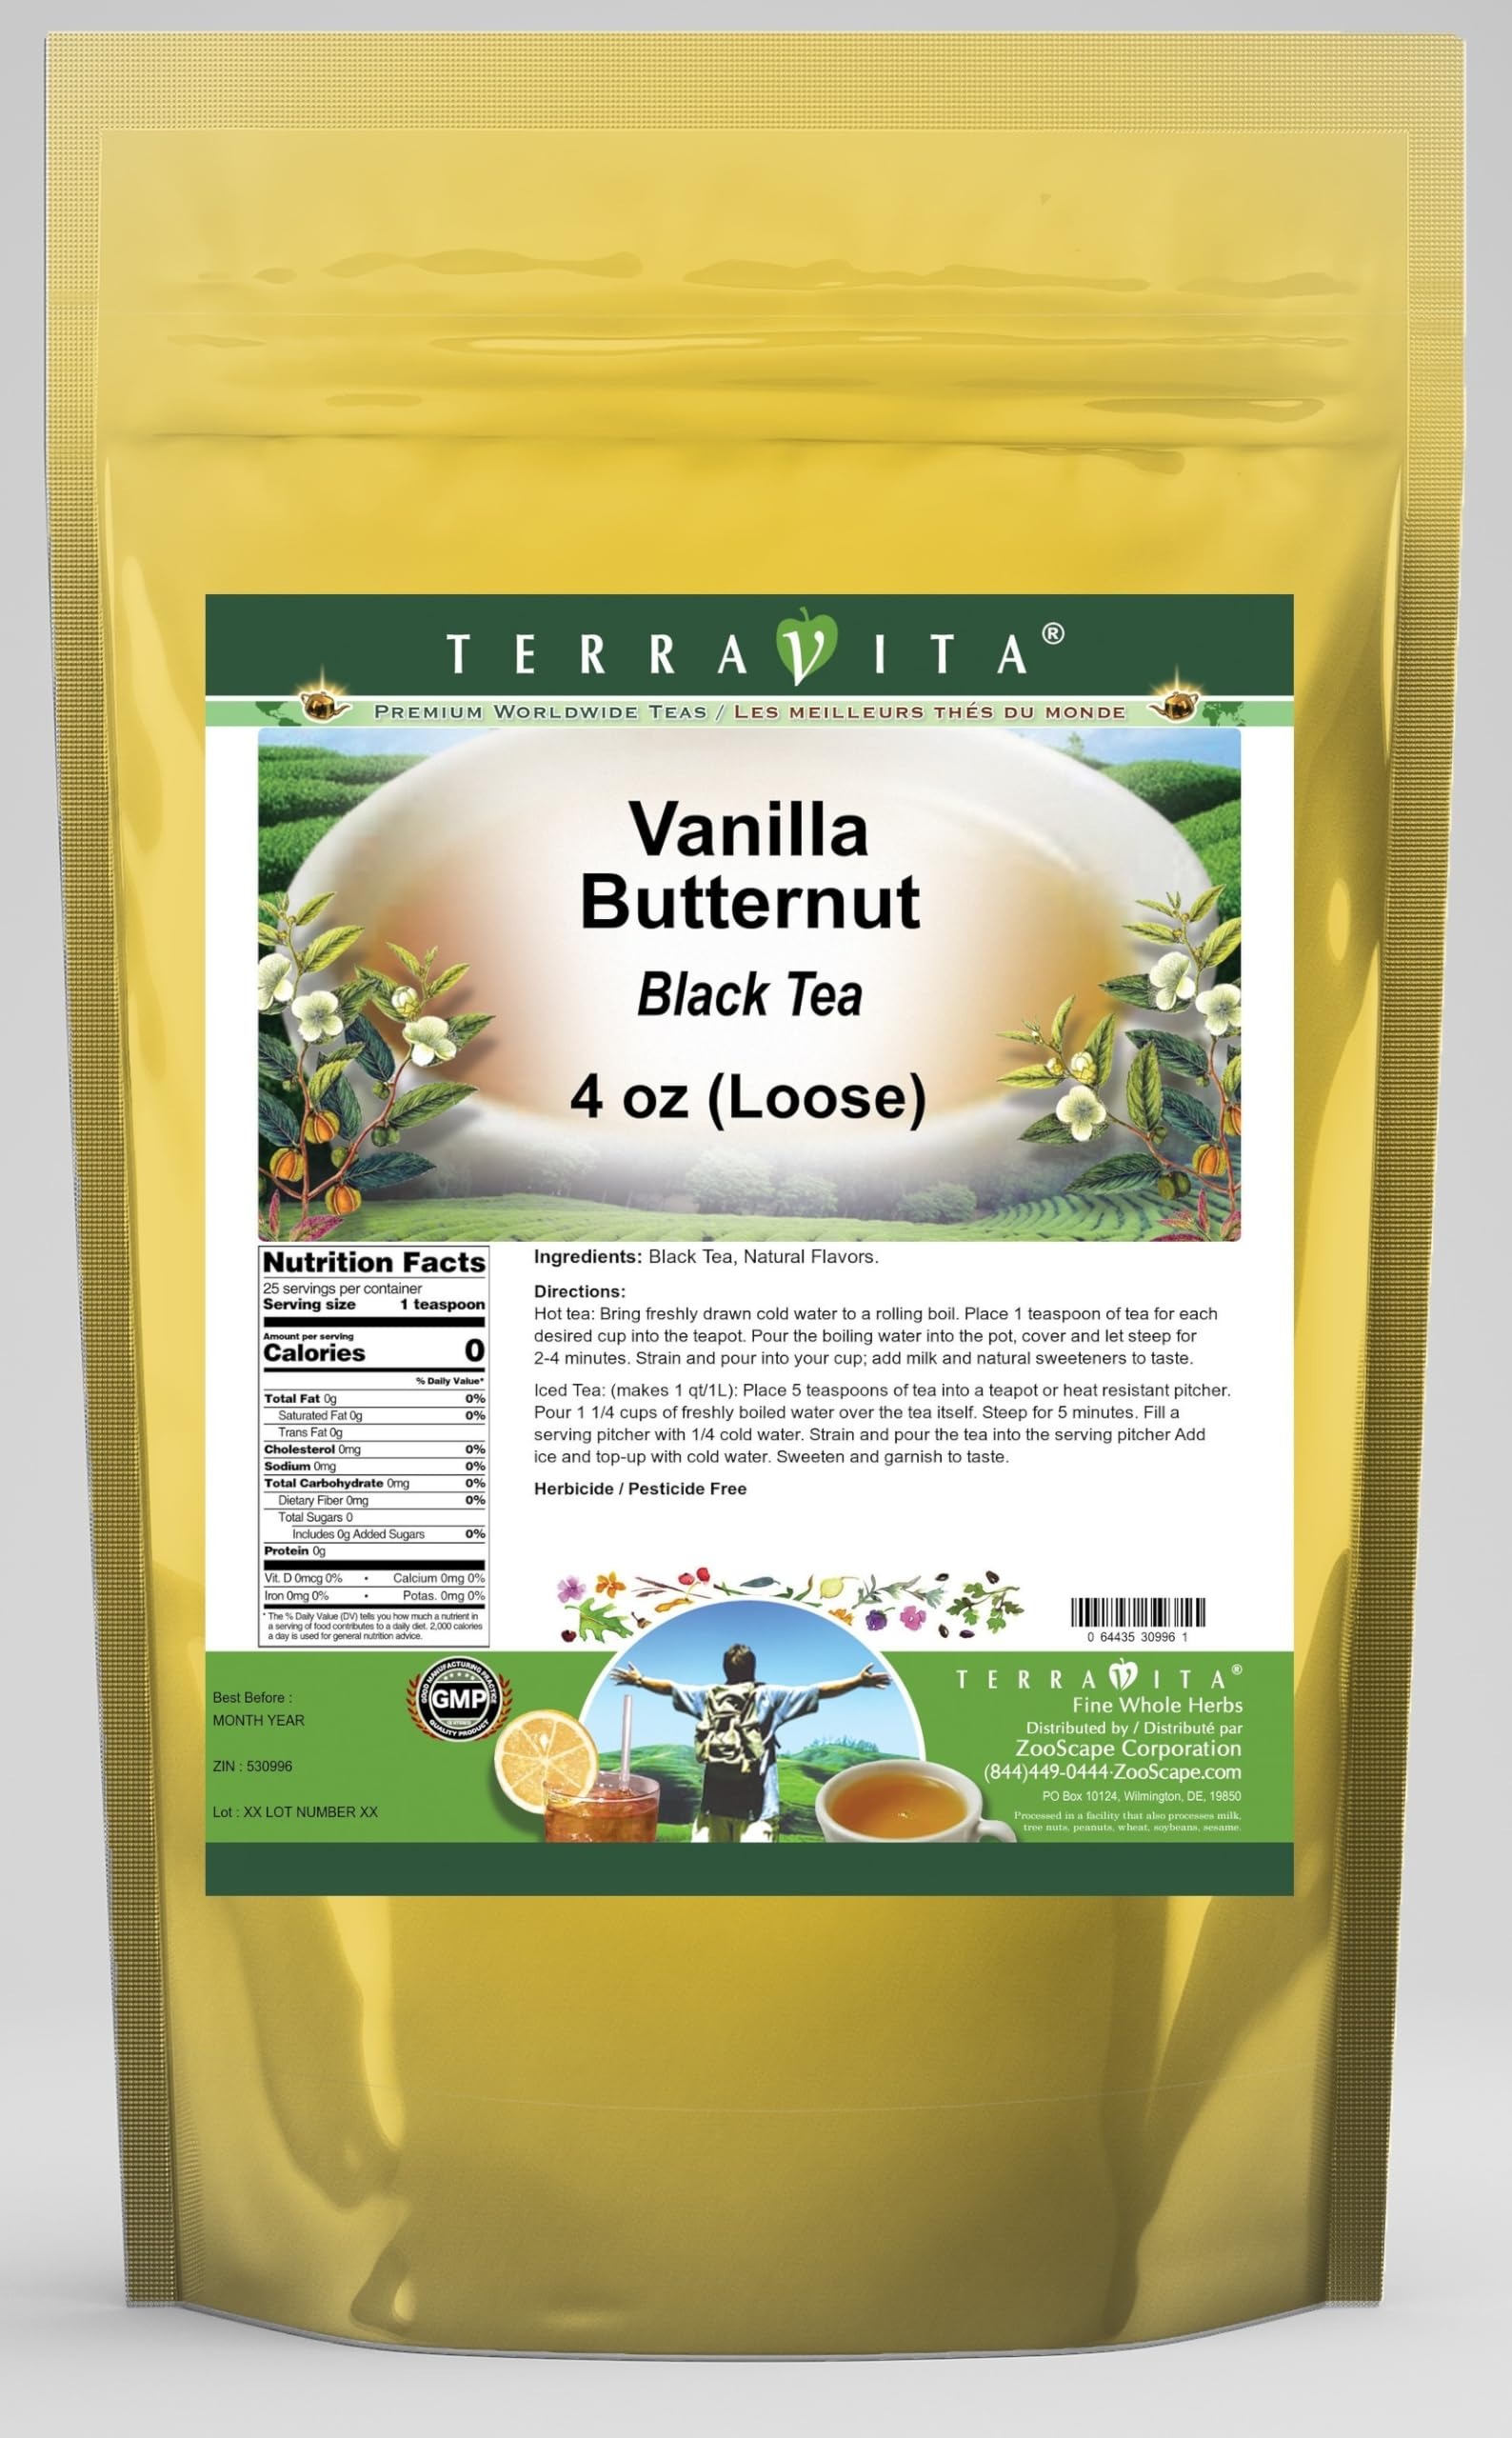
Item Name: Vanilla Butternut Black Tea (Loose) (4 oz, ZIN: 530996) - 3 Pack
Bullet Point 1: Our Vanilla Butternut Black Tea is a scrumptuous flavored Black tea that has a refreshing taste that will impress you! - Ingredients: Black tea and natural vanilla butter nut flavor.
Bullet Point 2: No fillers.
Bullet Point 3: Manufacturer: TerraVita
Bullet Point 4: Size: 4 oz
Bullet Point 5: Loose Leaf Black Tea - Packed in a convenient upright pouch!
Product Description: Our Vanilla Butternut Black Tea is a scrumptuous flavored Black tea that has a refreshing taste that will impress you! - Ingredients: Black tea and natural vanilla butter nut flavor. - Hot tea brewing method: Bring freshly drawn cold water to a rolling boil. Place 1 teaspoon of tea for each desired cup into the teapot. Pour the boiling water into the pot, cover and let steep for 2-4 minutes. Strain and pour into your cup; add milk and natural sweeteners to taste. - Iced tea brewing method: (to make 1 liter/quart): Place 5 teaspoons of tea into a teapot or heat resistant pitcher. Pour 1 1/4 cups of freshly boiled water over the tea itself. Steep for 5 minutes. Fill a serving pitcher with 1/4 cold water. Strain and pour the tea into the serving pitcher Add ice and top-up with cold water. Sweeten and garnish to taste. - TerraVita is an exclusive line of premium-quality, natural source products that use only the finest, purest and most potent ingredients found around the world. TerraVita is hallmarked by the highest possible standards of purity, potency, stability and freshness. All of our products are prepared with the highest elements of quality control, from raw materials through the entire manufacturing process, up to and including the moment that the bottles or bags are sealed for freshness and shipped out to you. Our highest possible standards are certified by independent laboratories and backed by our personal guarantee. - TerraVita exists to meet and ensure your family's health and wellness without the harmful effects of chemicals and health products. We strive to make all of our products affordable and reliable and are constantly searching the market to maintain our affordability and to look for new ways to serve you and the ones you love. TerraVita has become a tr
Value: 12.0
Unit: Ounce

Price: 42.74